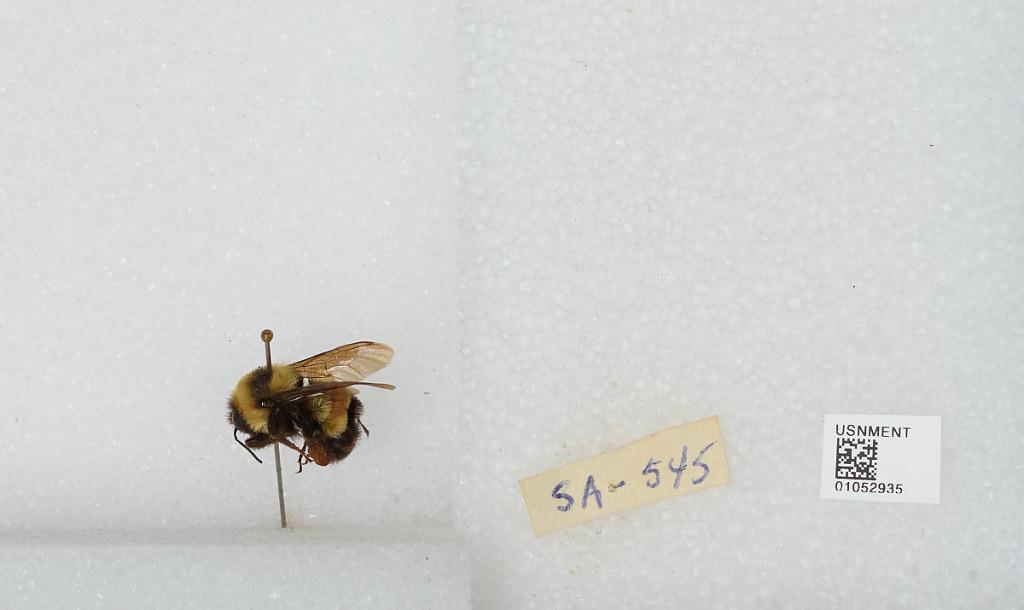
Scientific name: Bombus sp.